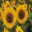
Label: sunflower